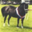
Label: horse